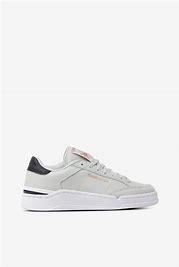
Brand: Reebok
Model: Ad Court